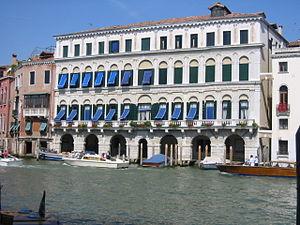
Le Grand Canal est la principale artère maritime qui traverse Venise, en Italie.